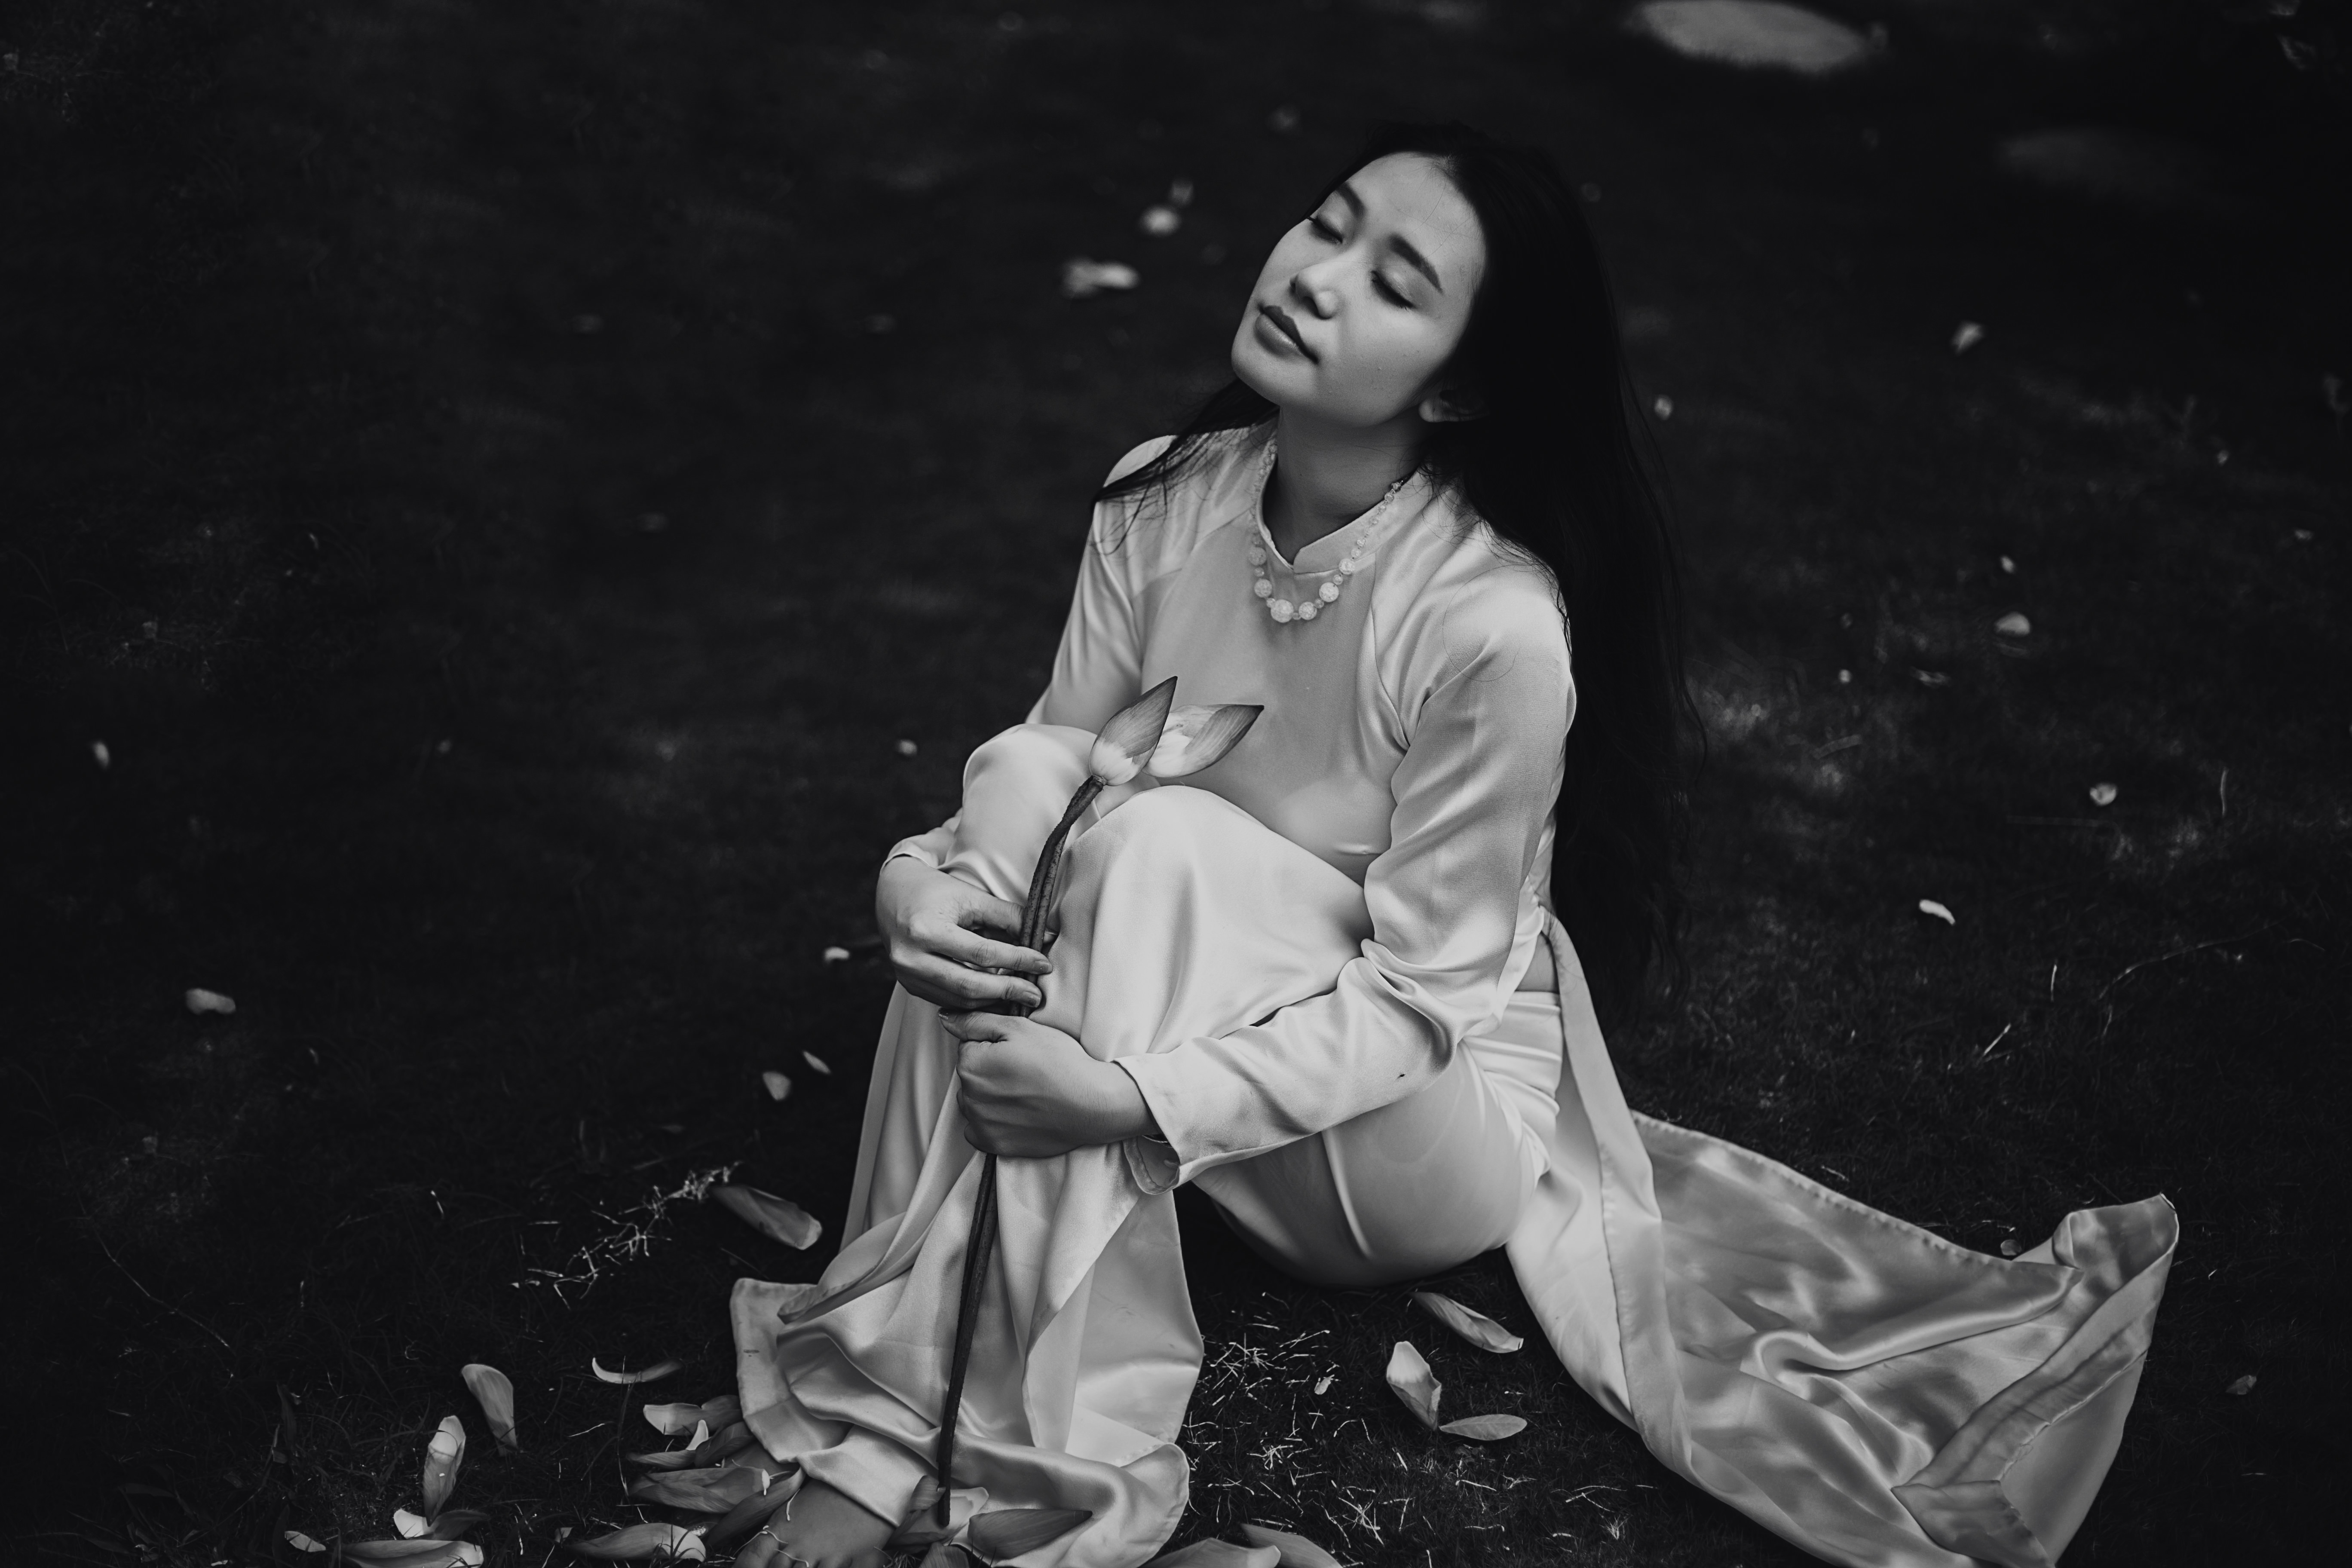
man, music, black and white, people, girl, woman, photography, dark, singer, portrait, model, sitting, darkness, fashion, musician, monochrome, lady, facial expression, sit, dress, beauty, outfit, wear, adult, photo shoot, position, monochrome photography, album cover, film noir, human positions, art model